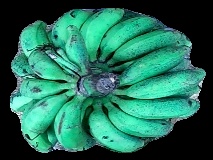
Variety: rasbale
Grade: grade3